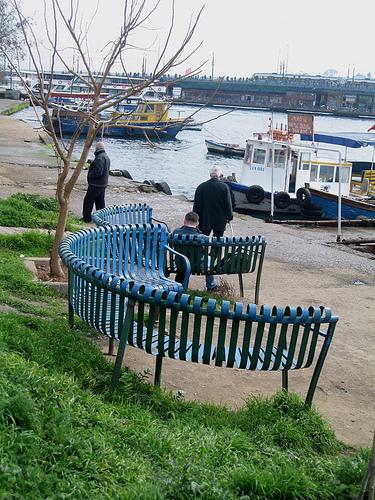
People on the shore as boats sit in the water.